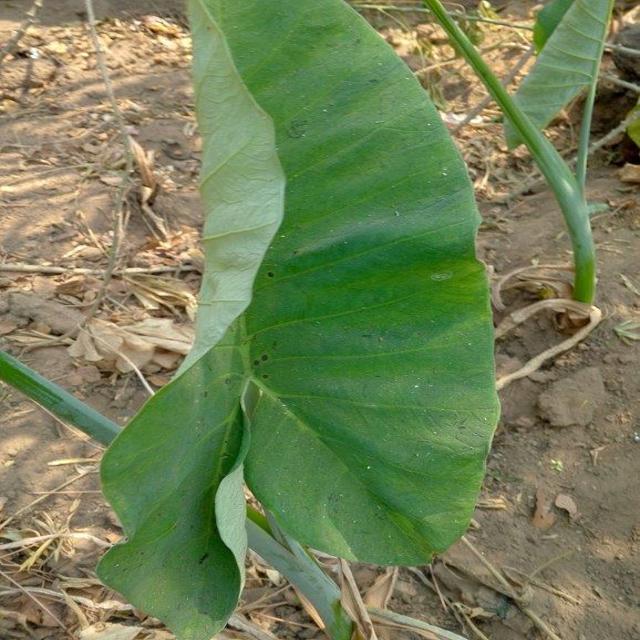
Label: Healthy